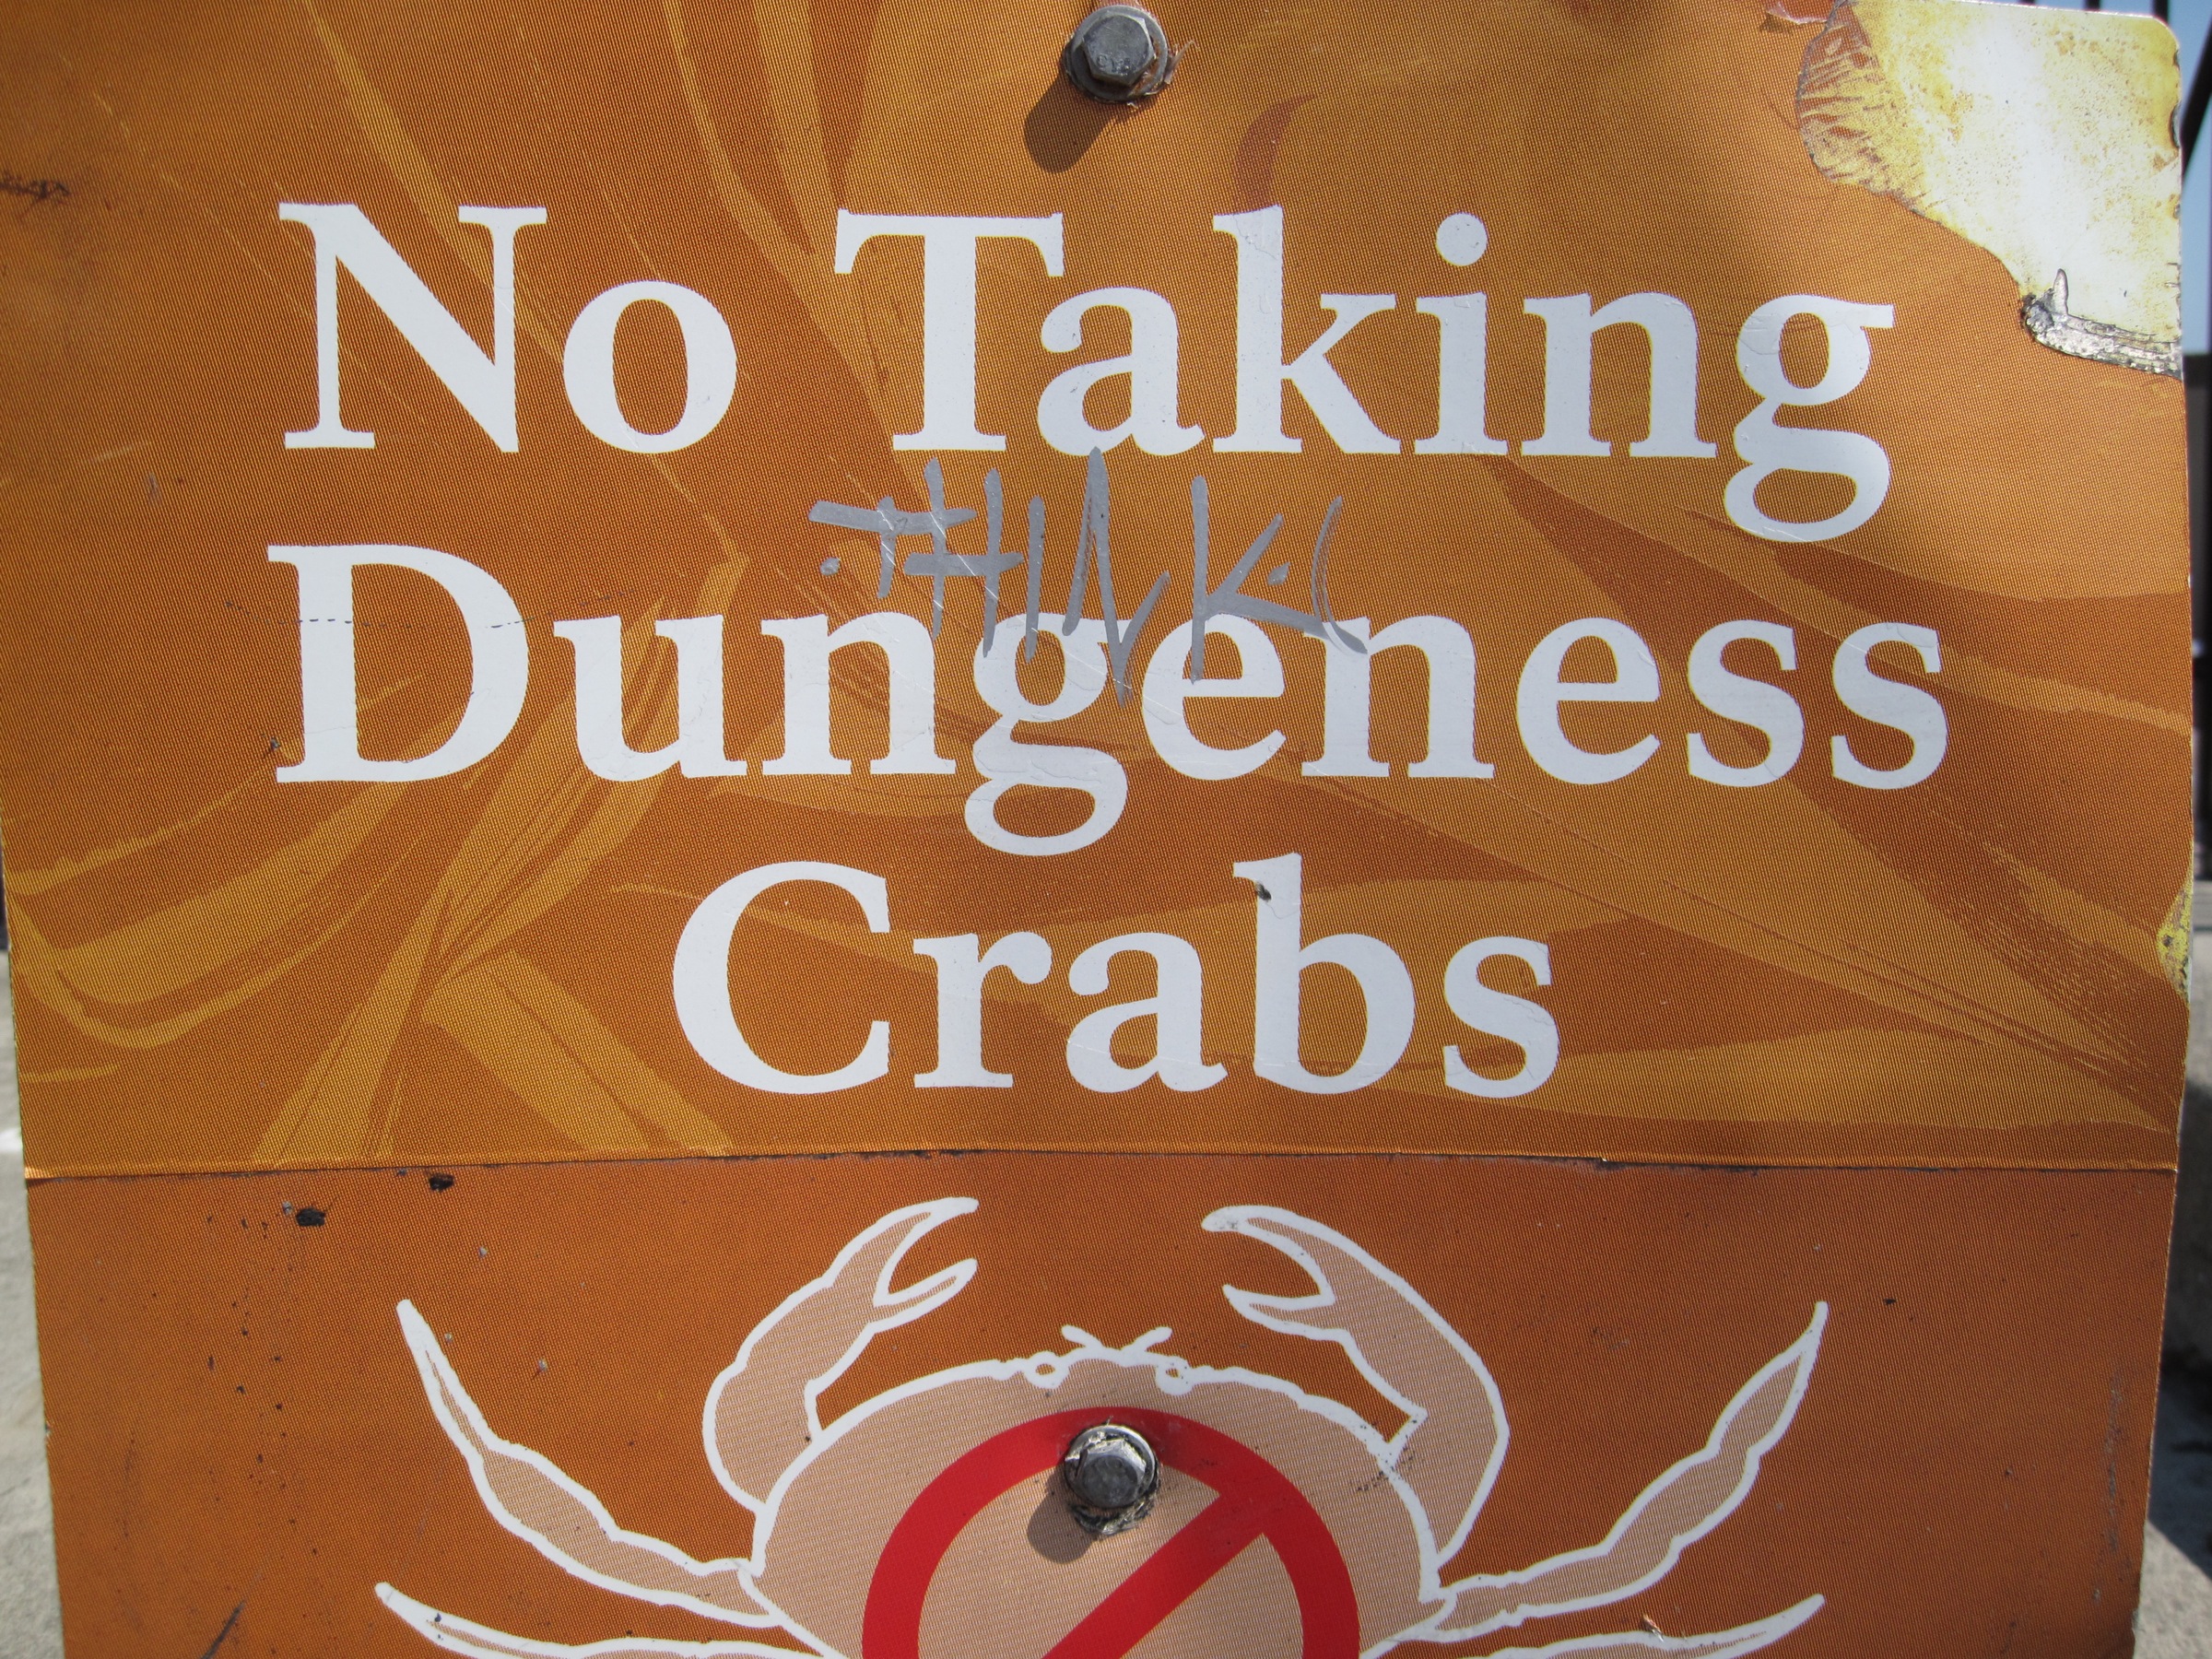
food, drink, brand, font, sanfrancisco, distilled beverage